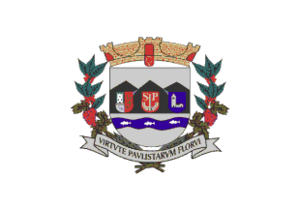
Serra Negra est une municipalité brésilienne de l'État de São Paulo et la Microrégion d'Amparo.